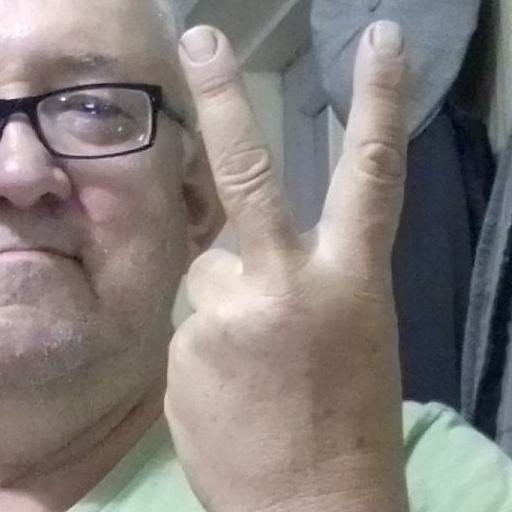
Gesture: peace_inverted